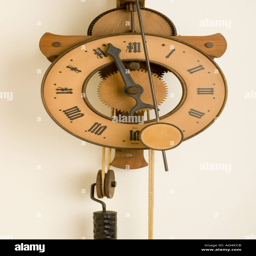
an antique wooden clock with only a hour hand replica of a clock designed by painting artist